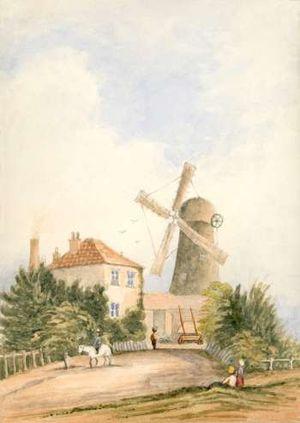
Le moulin d'Ashby, souvent appelé simplement moulin à vent de Brixton est un moulin à tour restauré classé de classe II * à Brixton dans le Borough londonien de Lambeth. Le moulin était autrefois dans le Surrey lors de sa construction et a été préservé. Il tient son nom de la famille de meuniers Ashby, qui l'ont exploité pendant plus d'un siècle.